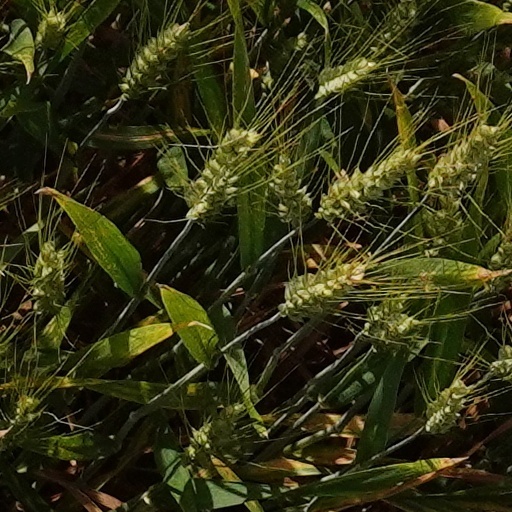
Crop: wheat